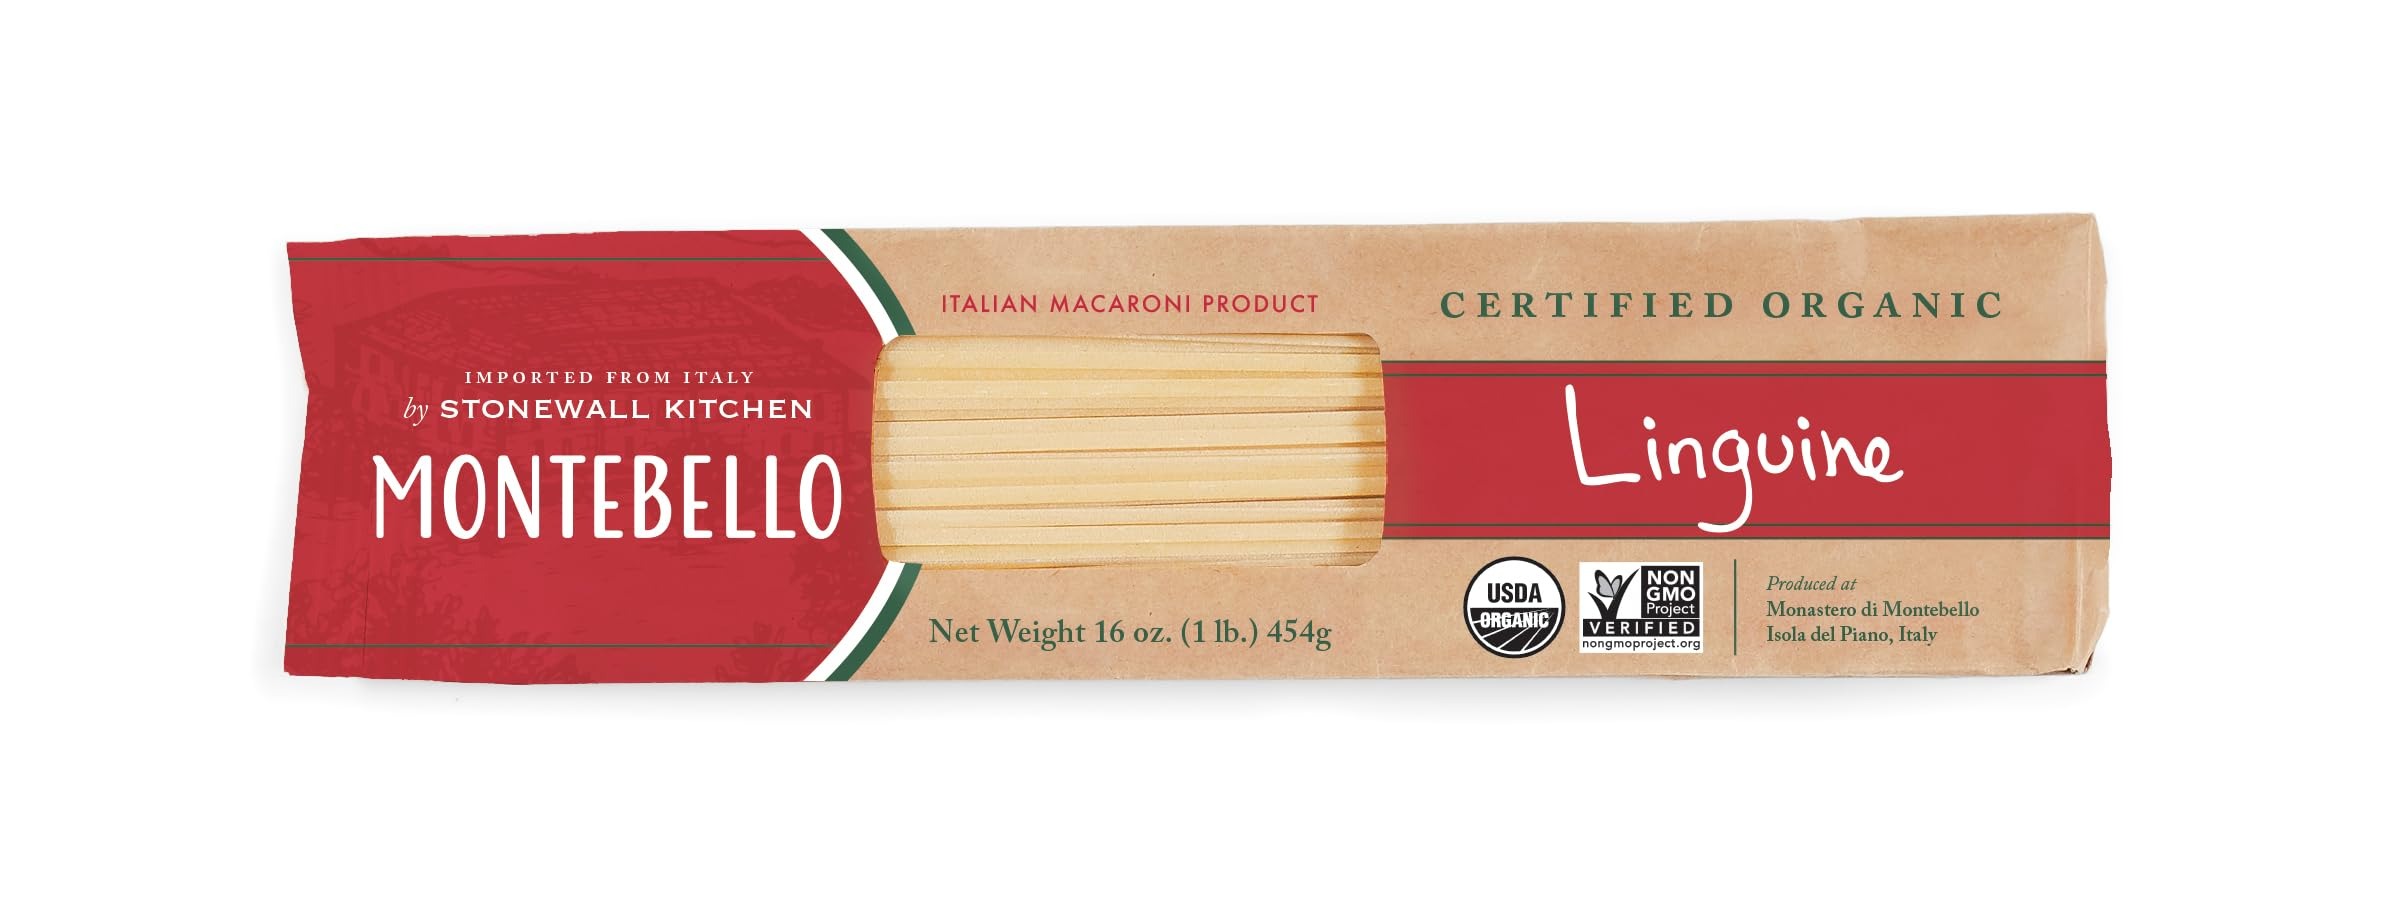
Item Name: MONTEBELLO Organic Linguine, 16 OZ
Bullet Point: Montebello Organic Pasta - Linguini - Case Of 12 - 1 Lb.
Product Description: Montebello certified organic linguine is made with durum wheat semolina using old world techniques that create a distinctive and delicious flavor. Our small batch pasta has a uniquely porous texture that cooks to al dente every time and holds sauces beautifully.
Value: 16.0
Unit: Ounce

Price: 4.48